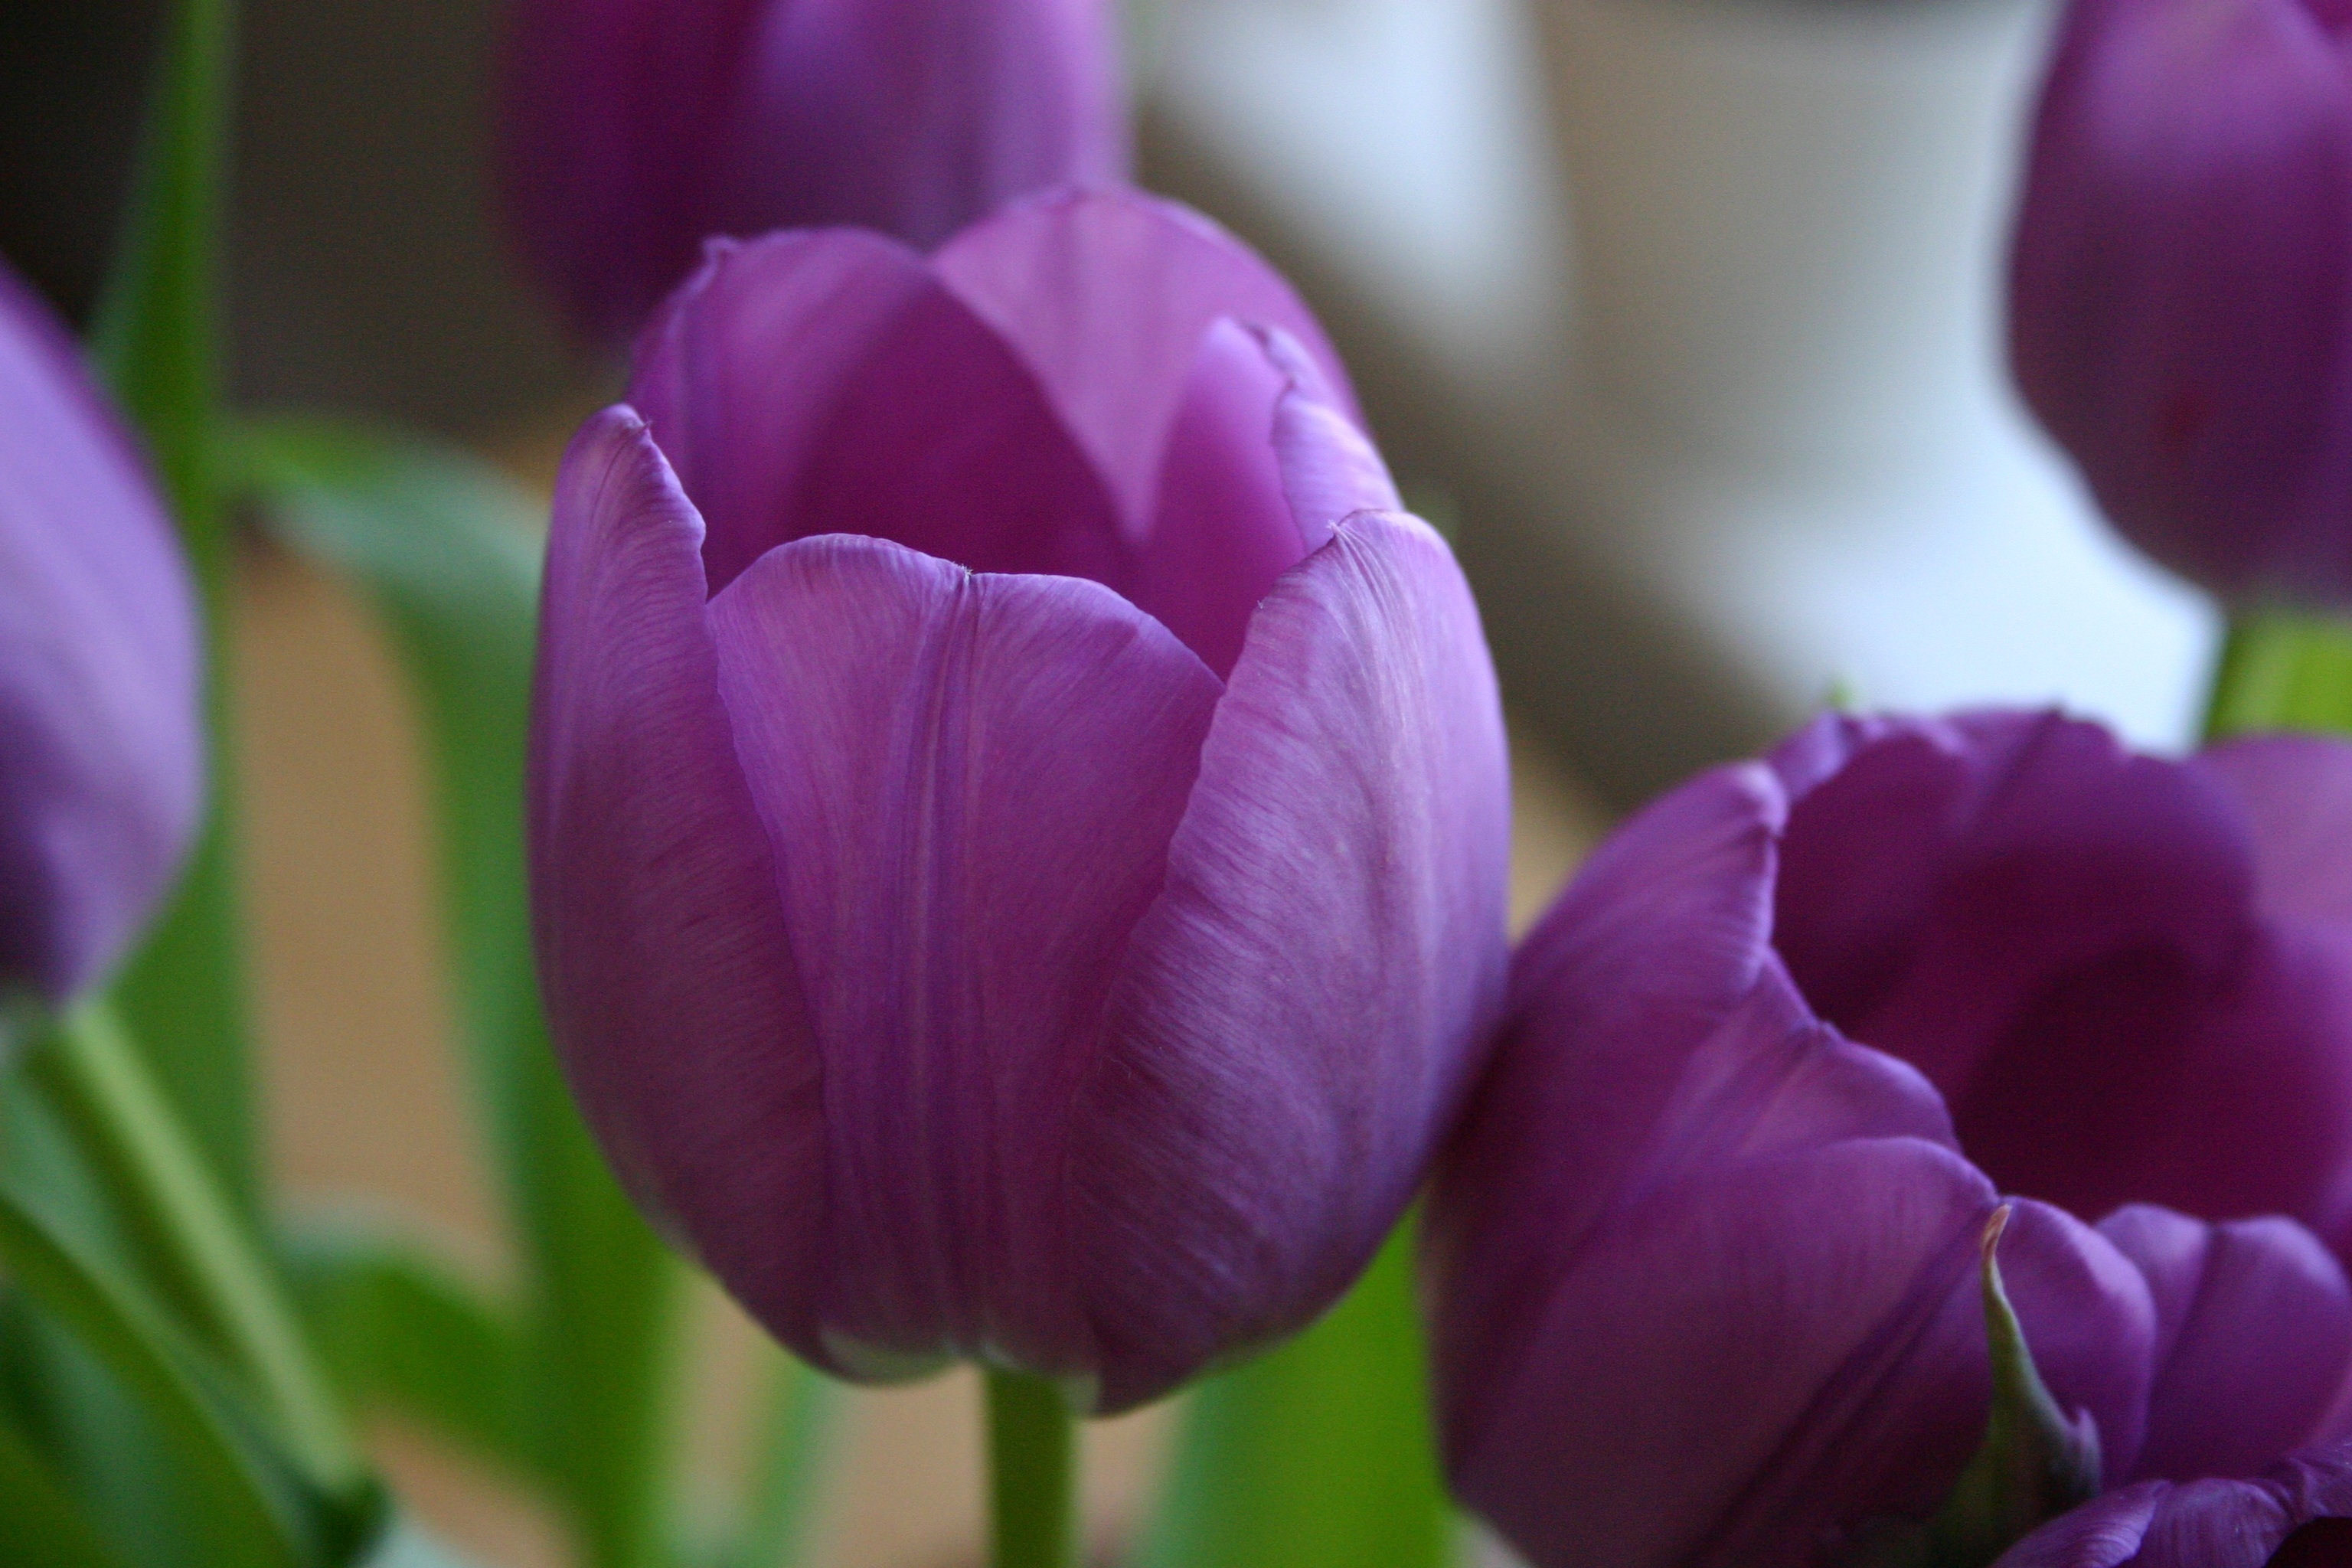
plant, flower, purple, petal, tulip, bouquet, macro photography, flowering plant, lily family, plant stem, land plant